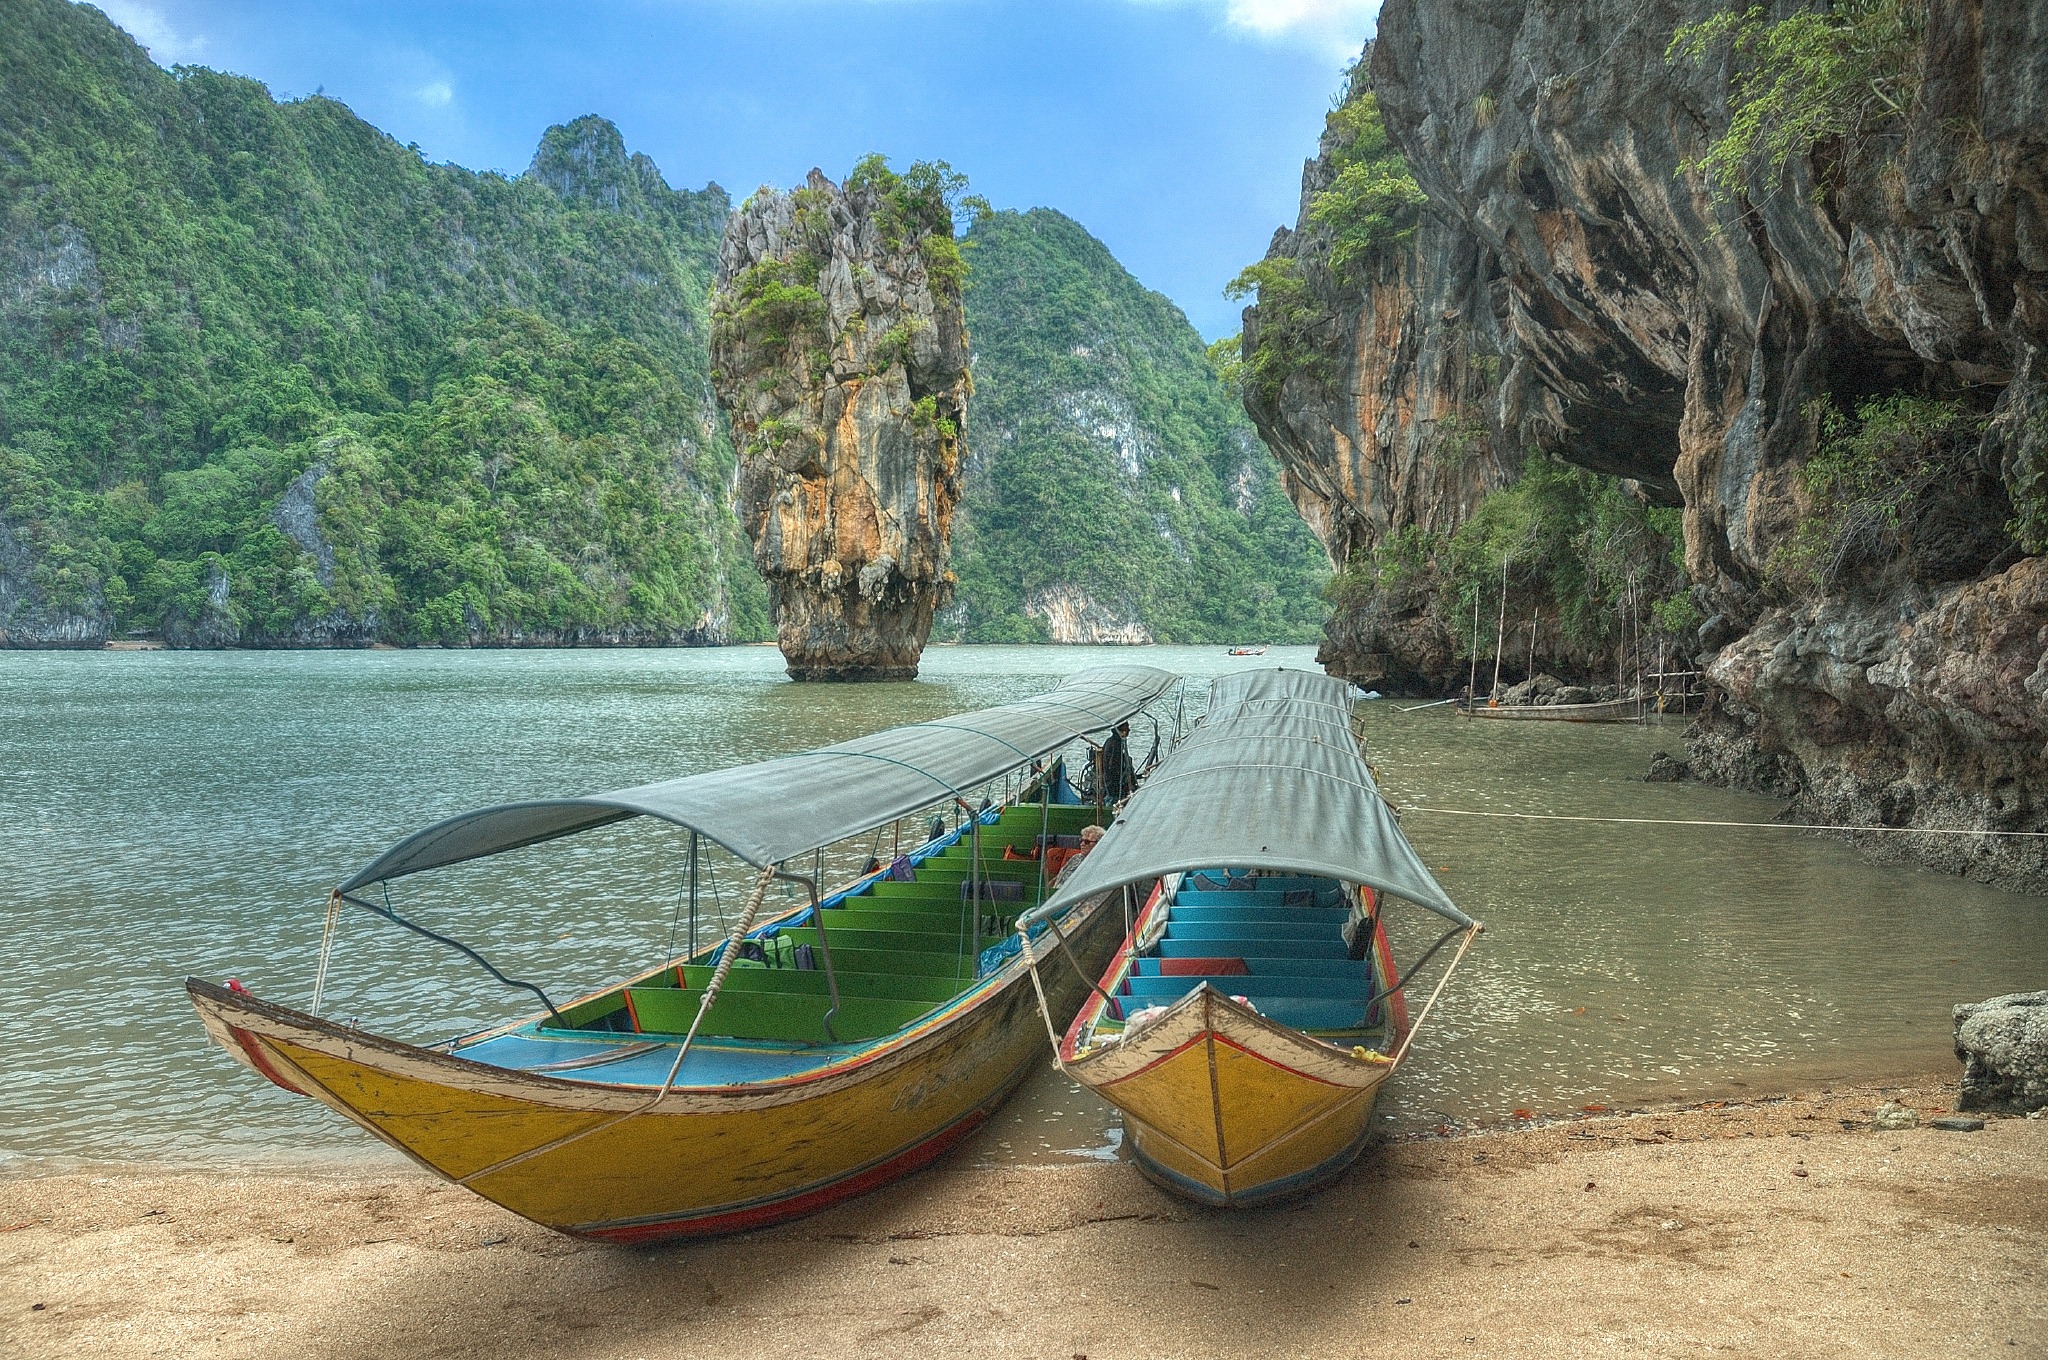
beach, sea, water, sand, rock, boat, river, travel, canoe, vehicle, bay, thailand, hdr, boating, watercraft, landform, long tail boat, watercraft rowing, phang nga